Frenchtown, Houston

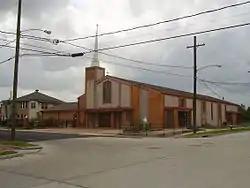
Our Mother of Mercy Catholic Church

Frenchtown is a section of the Fifth Ward in Houston, Texas. In 1922, a group of Louisiana Creoles, particularly Creoles of color, some of which were Francophones or Creole-speakers, organized Frenchtown, which contained a largely Roman Catholic and Creole culture.